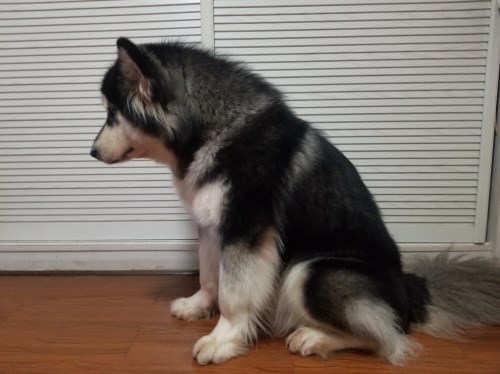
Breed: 1324-n000004-malamute